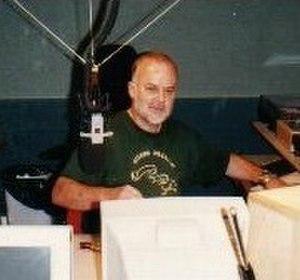
John Robert Parker Ravenscroft, né le 30 août 1939 à Heswall et mort le 25 octobre 2004 à Cuzco, plus connu sous le pseudonyme professionnel de John Peel, était un disc jockey, animateur de radio et journaliste britannique. Véritable catalyseur de la scène musicale indépendante britannique, il découvrit et diffusa dans son émission une multitude de jeunes artistes, dont David Bowie, Joy Division ou The Smiths.